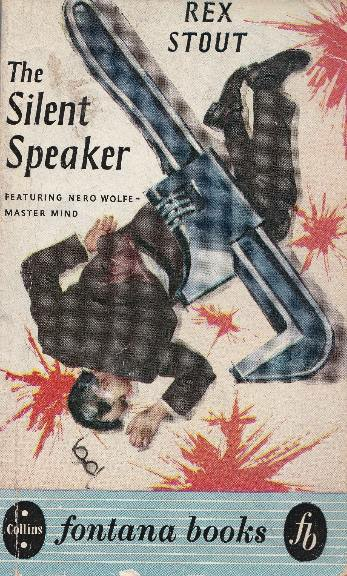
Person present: Yes